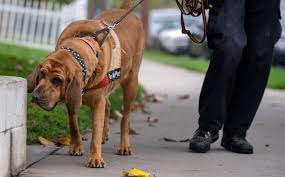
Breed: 207-n000044-bloodhound